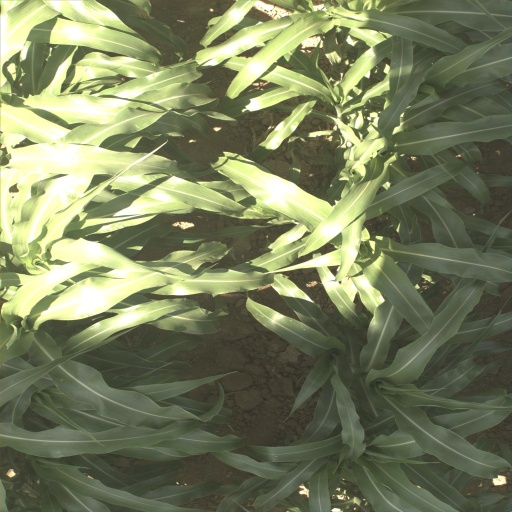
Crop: sorghum